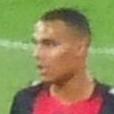
Age: 21